Saint Petersburg Bede

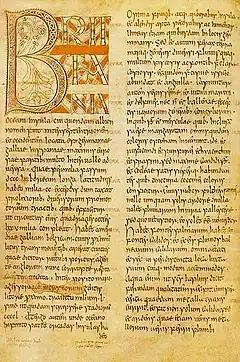
Folio 3v from the Saint Petersburg Bede

The Saint Petersburg Bede (Saint Petersburg, National Library of Russia, lat. Q. v. I. 18), formerly known as the Leningrad Bede, is an Anglo-Saxon illuminated manuscript, a near-contemporary version of Bede's 8th century history, the ("Ecclesiastical History of the English People"). Although not heavily illuminated, it is famous for containing the earliest historiated initial (one containing a picture) in European illumination. It is so named because it was taken to the Russian National Library of Saint Petersburg in Russia at the time of the French Revolution, by Peter P. Dubrovsky.